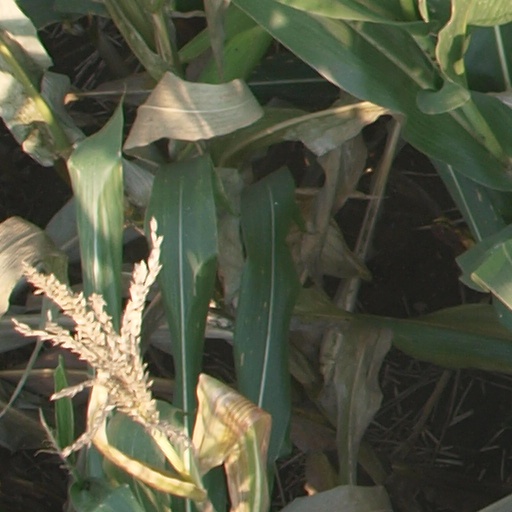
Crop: maize; corn